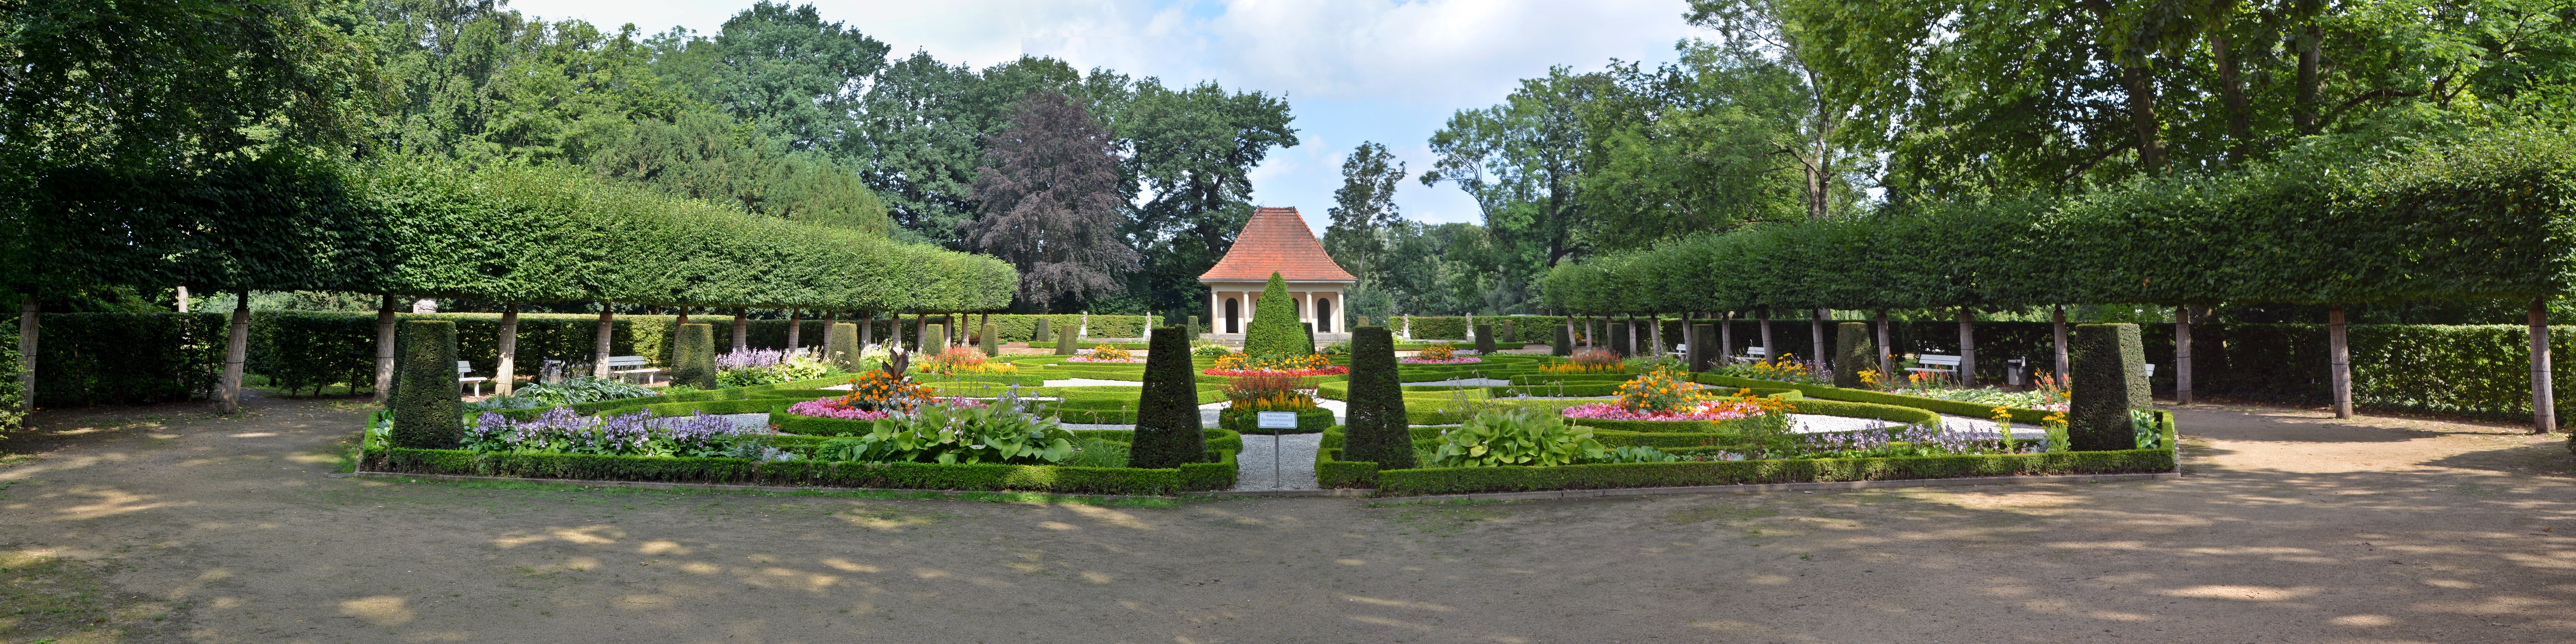
landscape, panorama, green, cemetery, garden, flowers, schlo wolfsburg